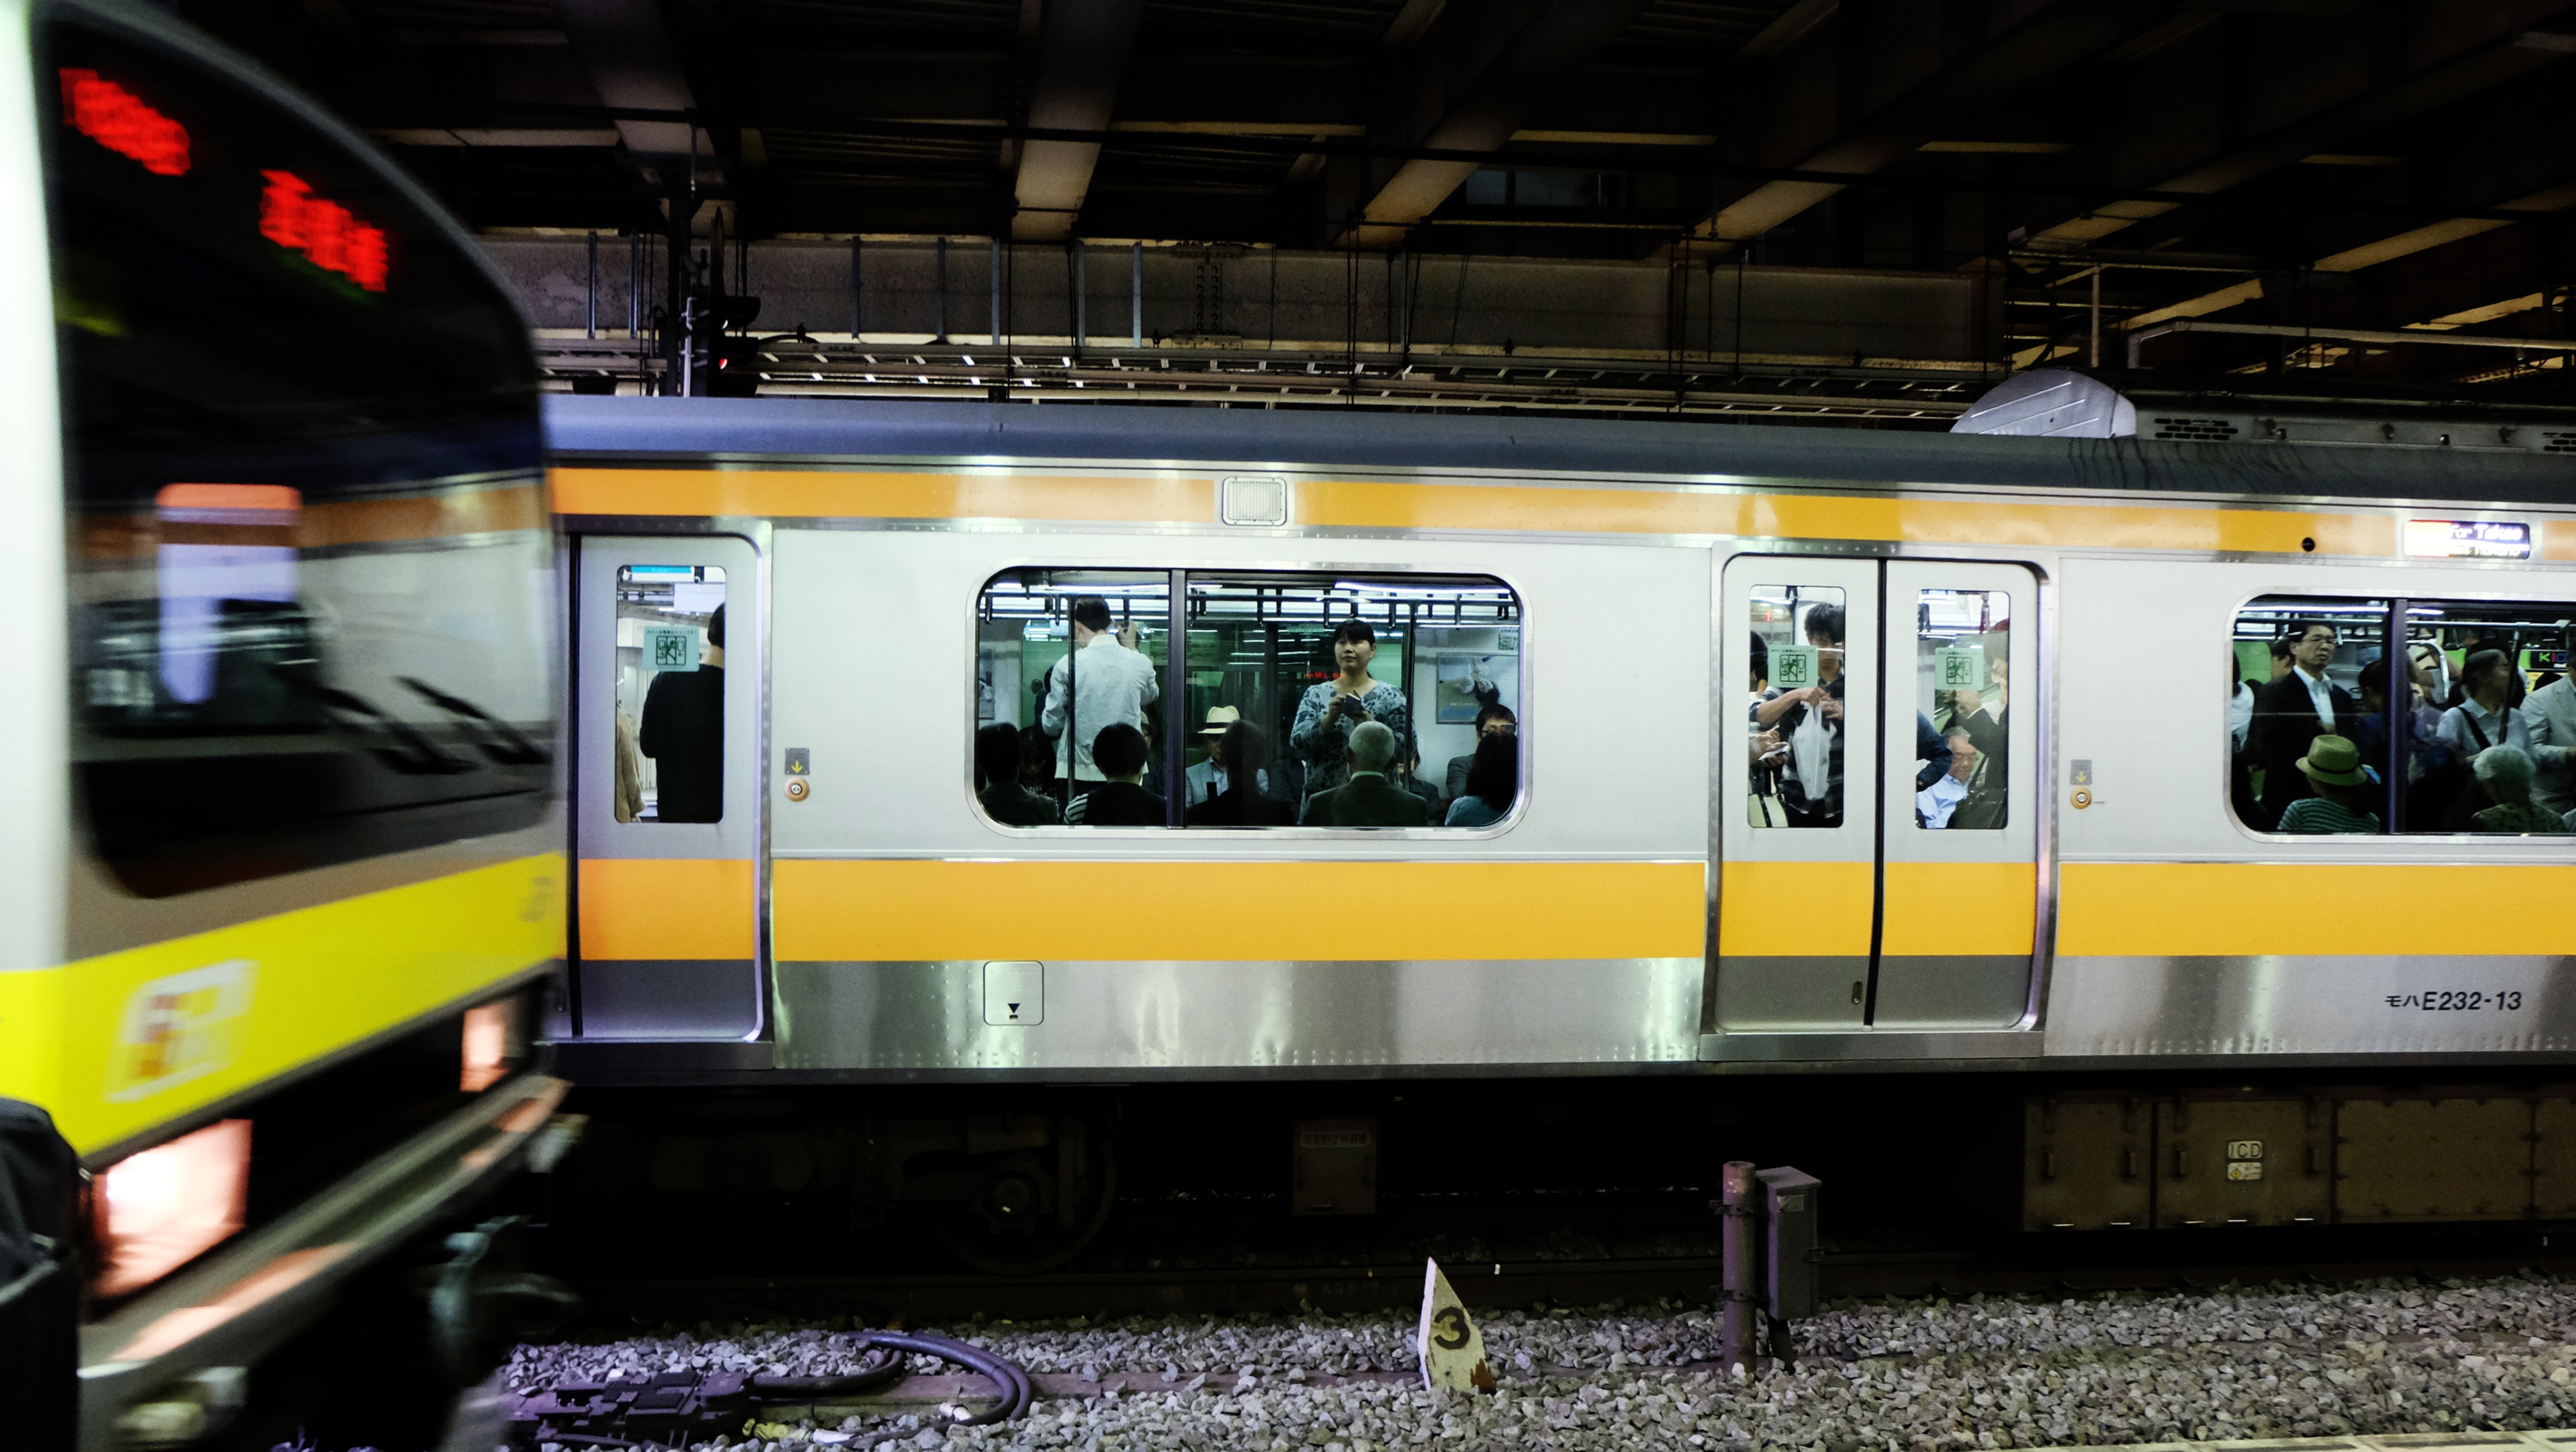
train, subway, transportation, transport, vehicle, public transport, passenger, rail transport, land vehicle, rolling stock, metropolitan area, rapid transit, passenger car